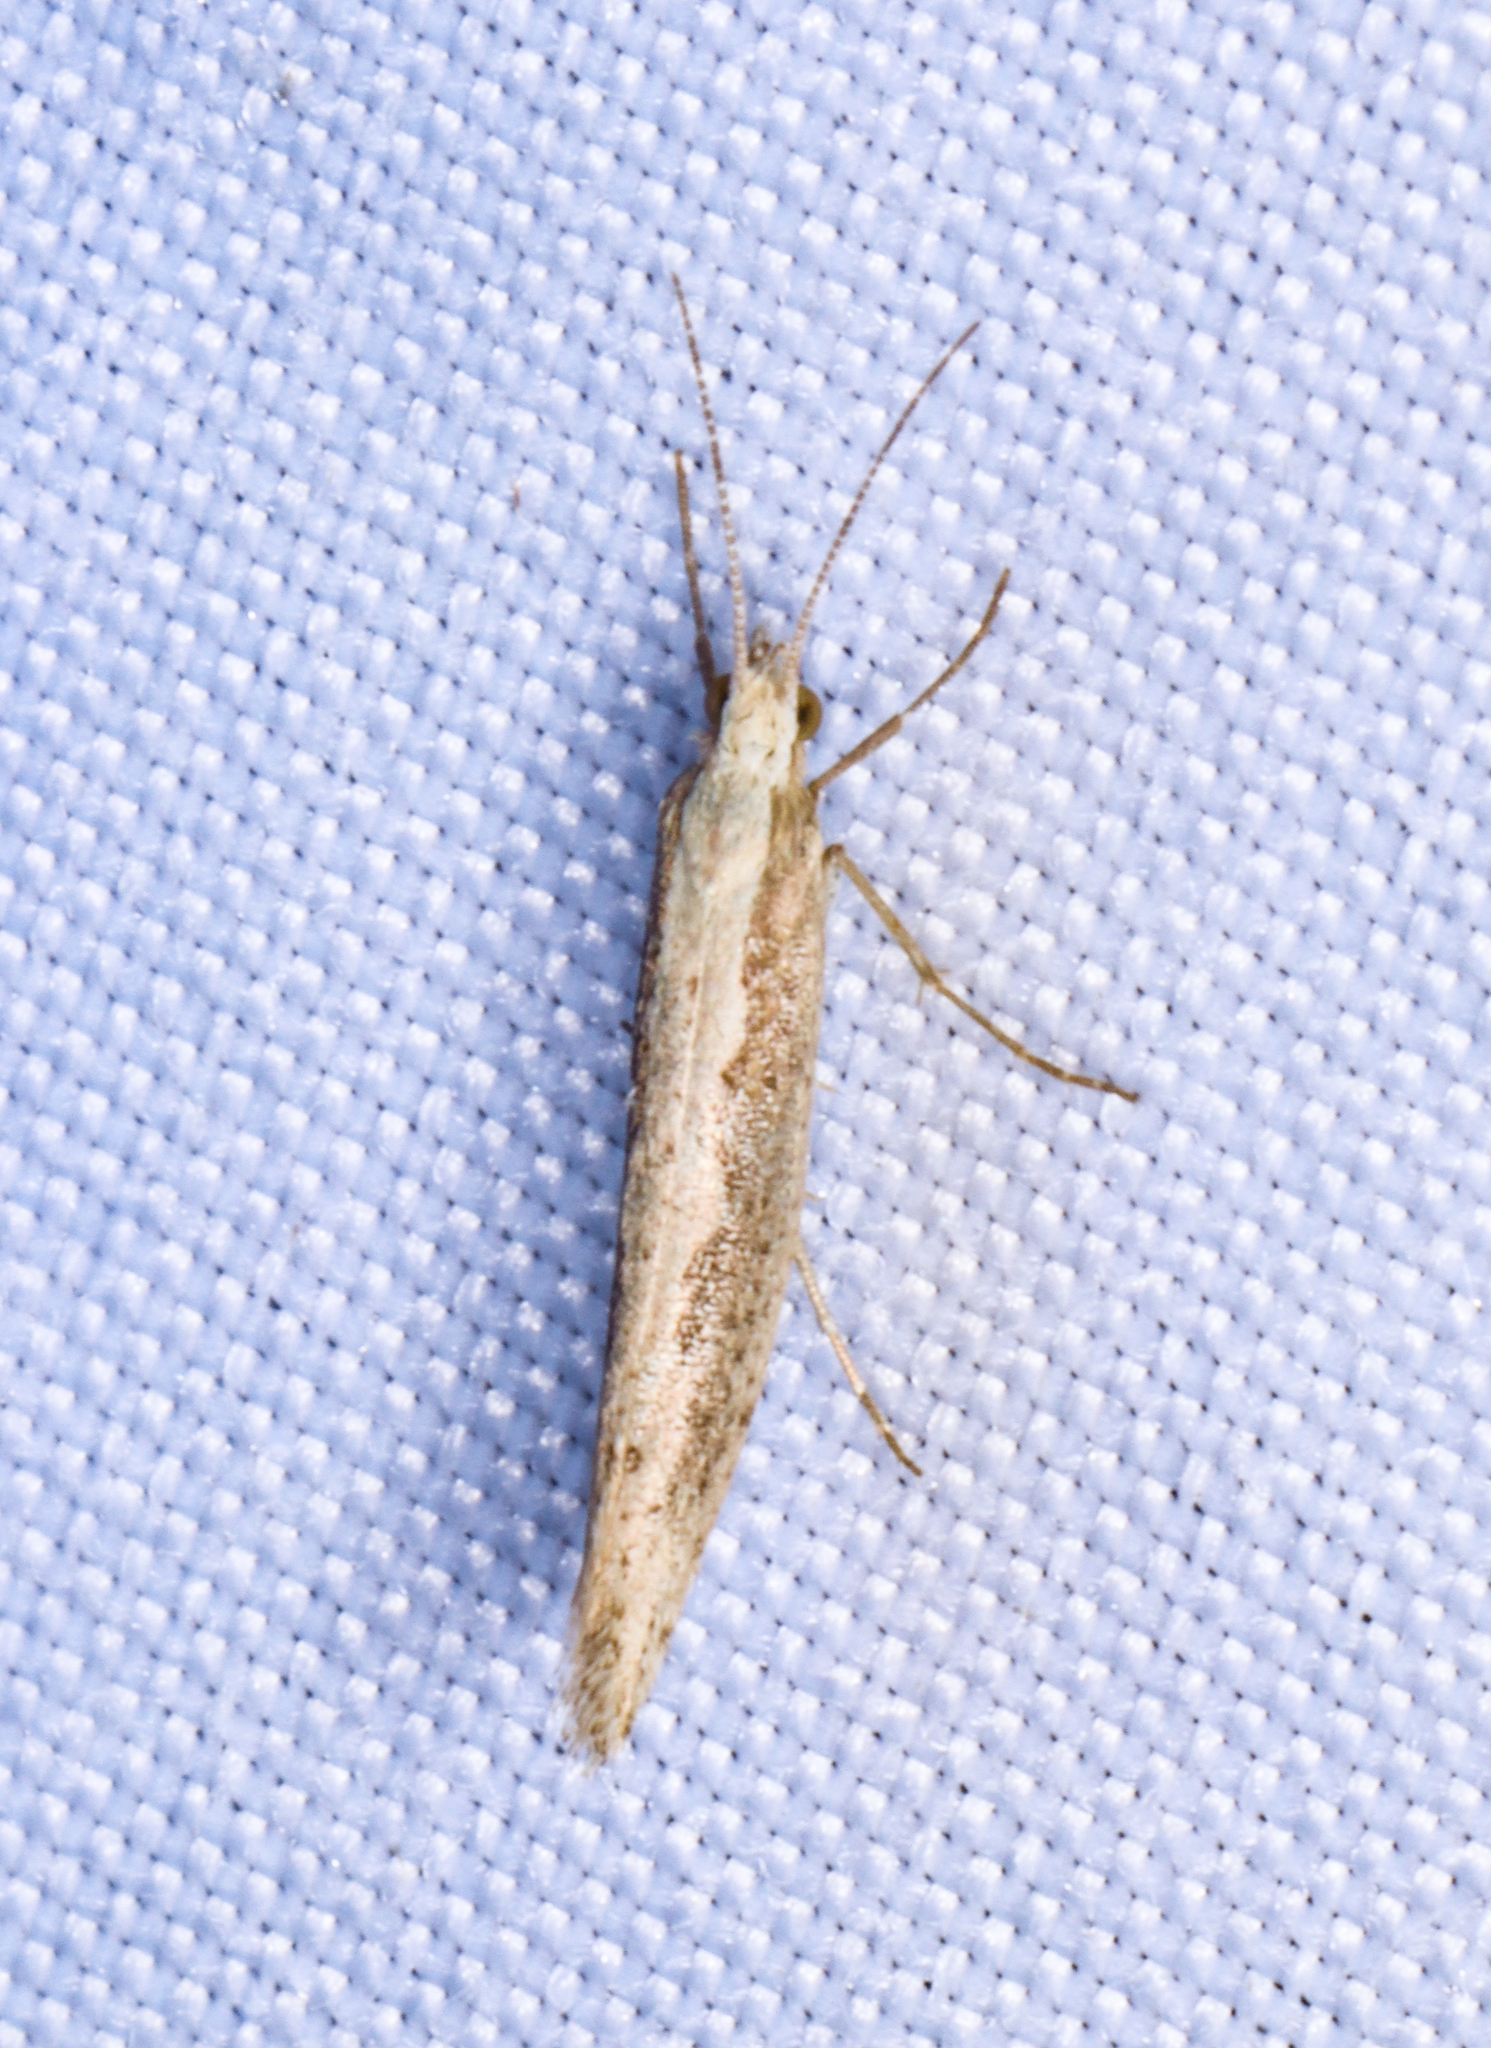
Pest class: diamondback_moth